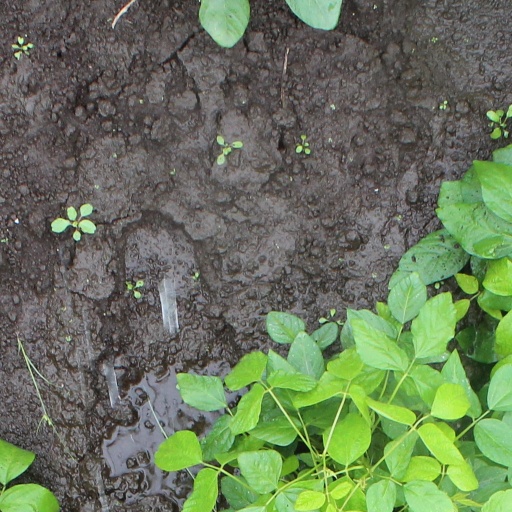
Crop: soybean